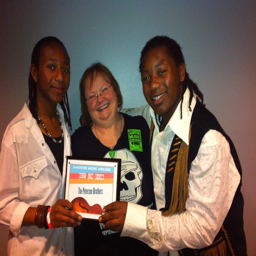
people , after the duo won best under band at awards .